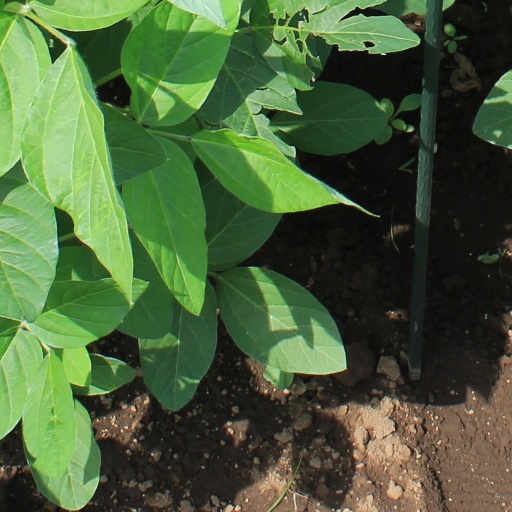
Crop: soybean